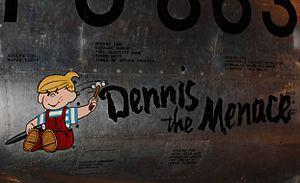
«
Denis la Malice est une série de bande dessinée américaine de type comic strip créée par Hank Ketcham et publiée à partir de mars 1951.